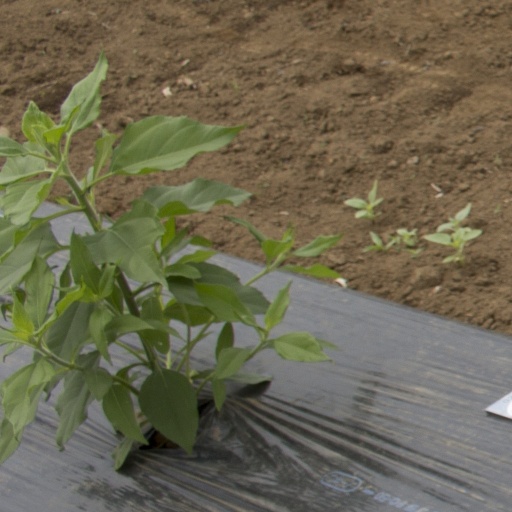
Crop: Jerusalem artichoke